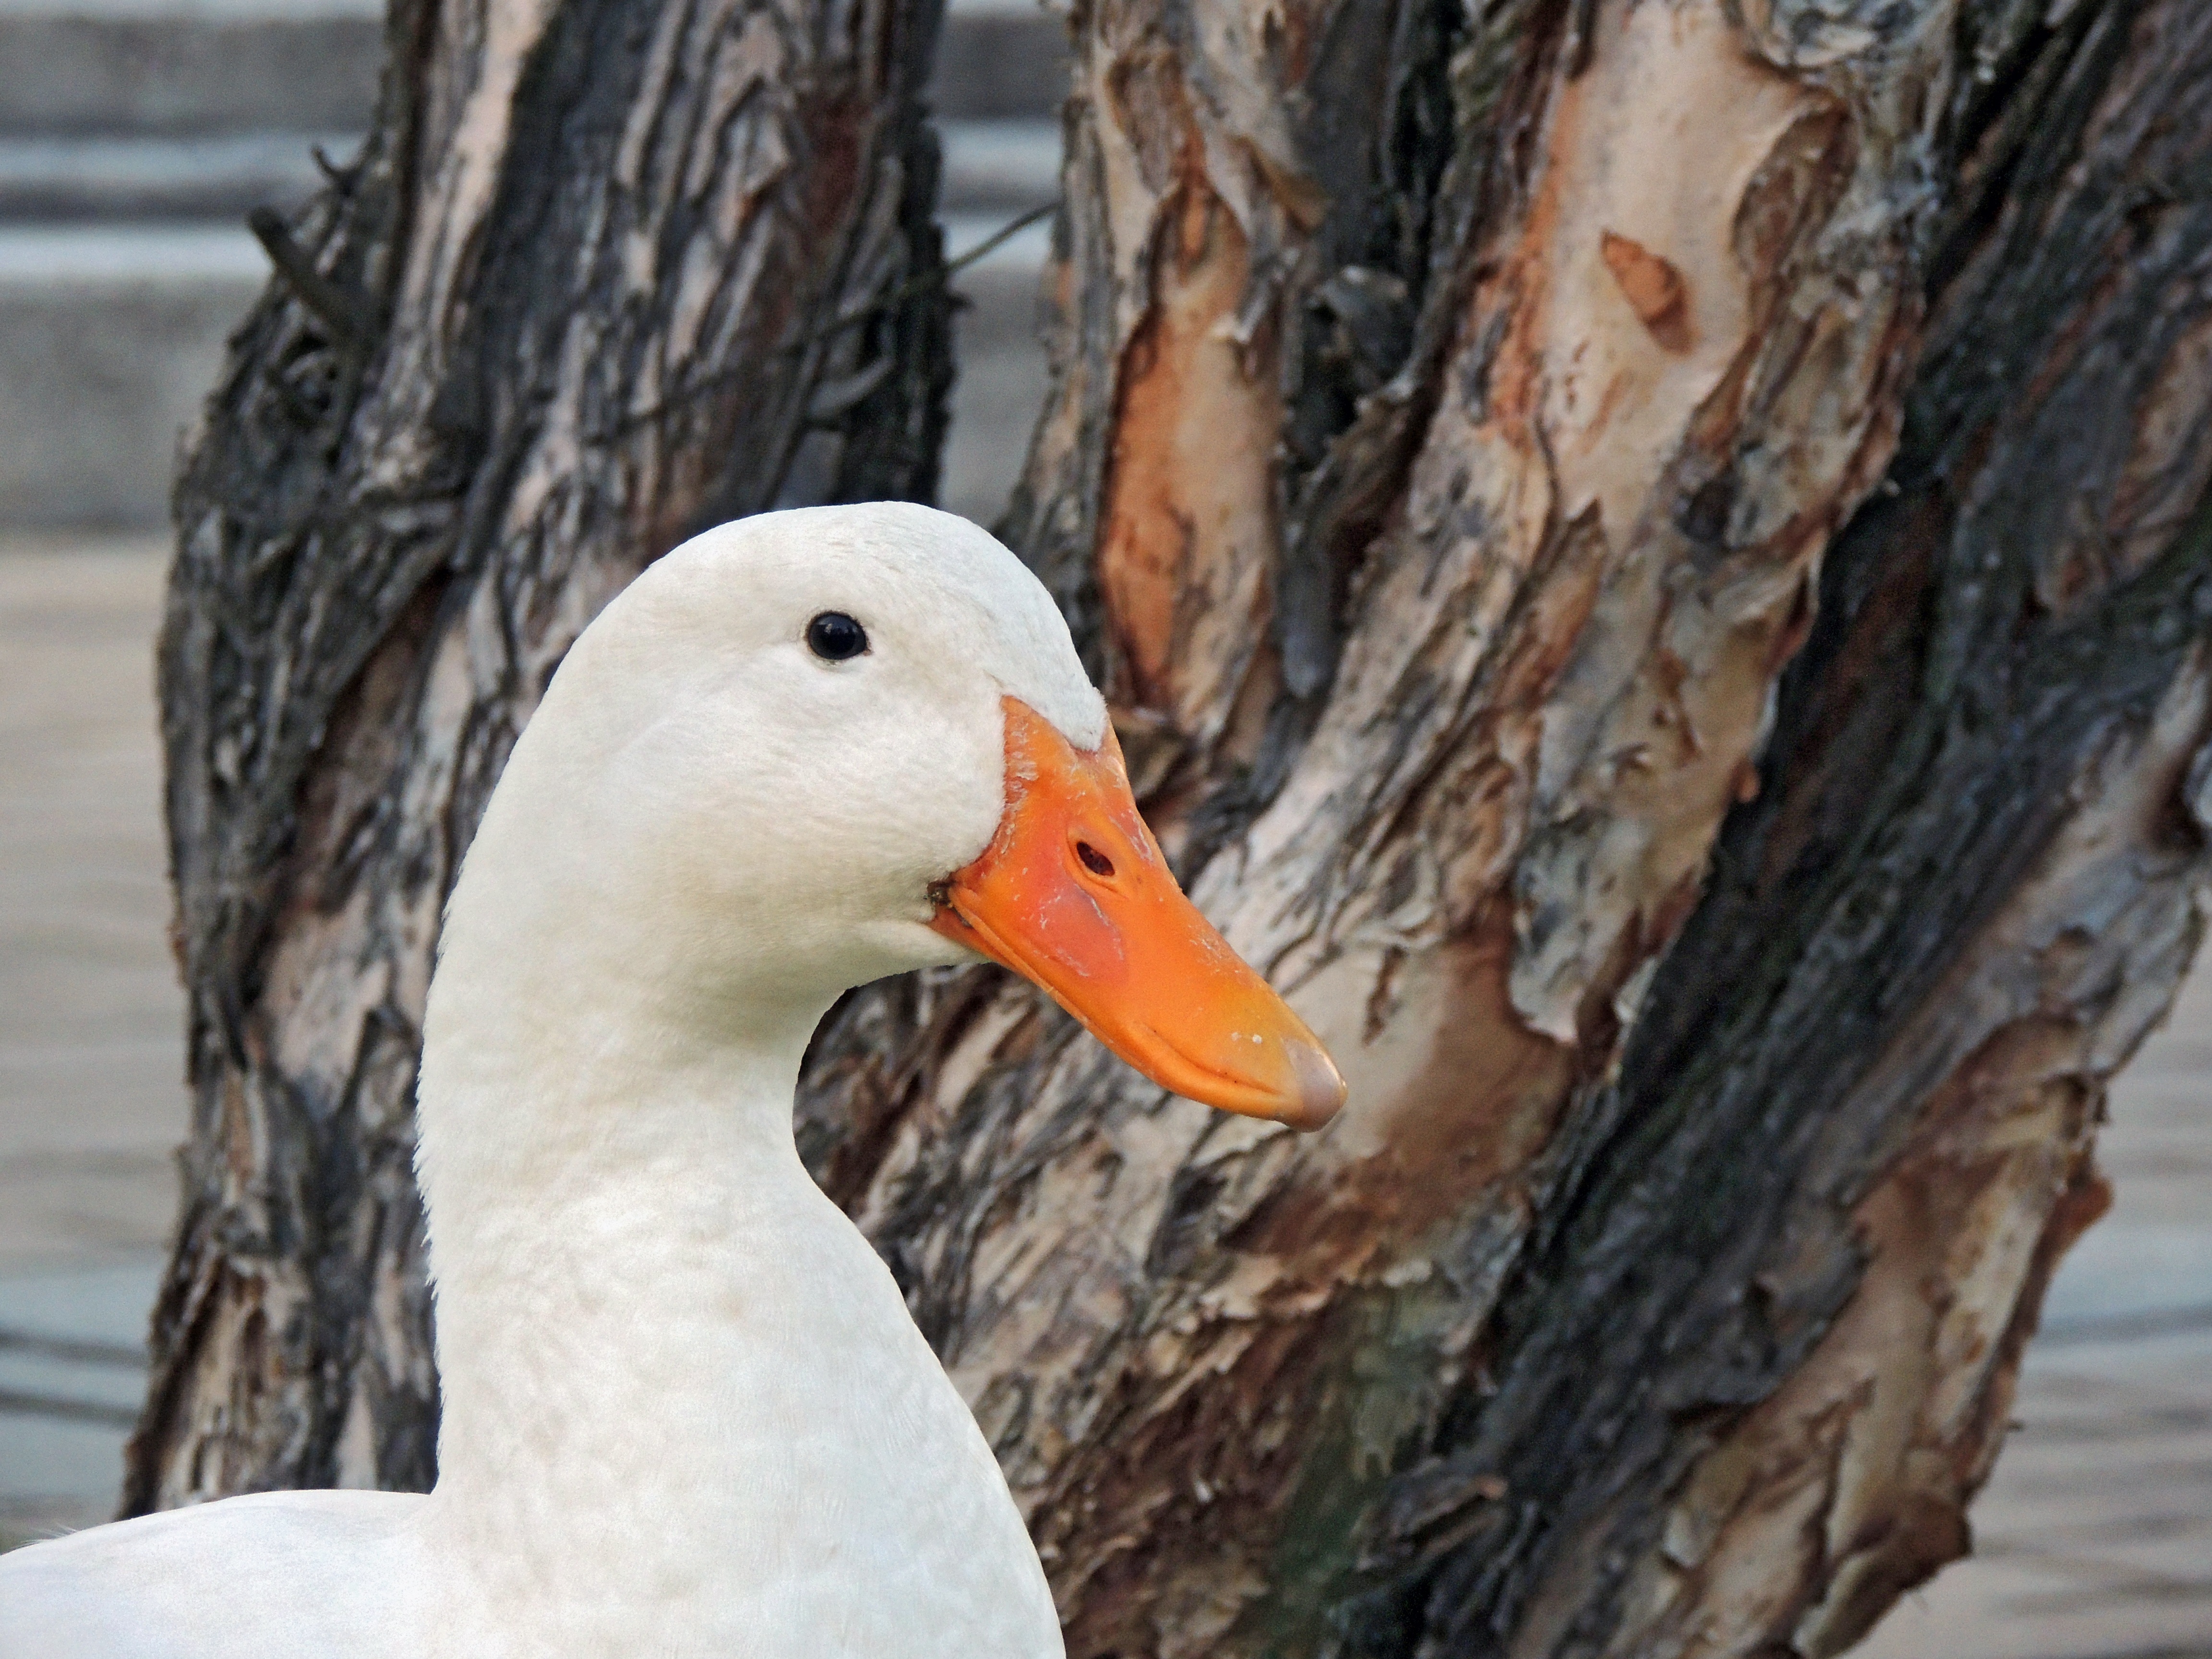
landscape, water, nature, bird, peak, animal, wildlife, beak, fauna, water animal, close up, birds, duck, animals, goose, geese, vertebrate, laguna, pata, waterfowl, water bird, animal world, wild ducks, tomorrow, ducks geese and swans